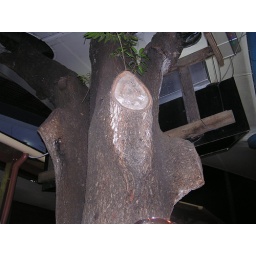
that tree in the bar